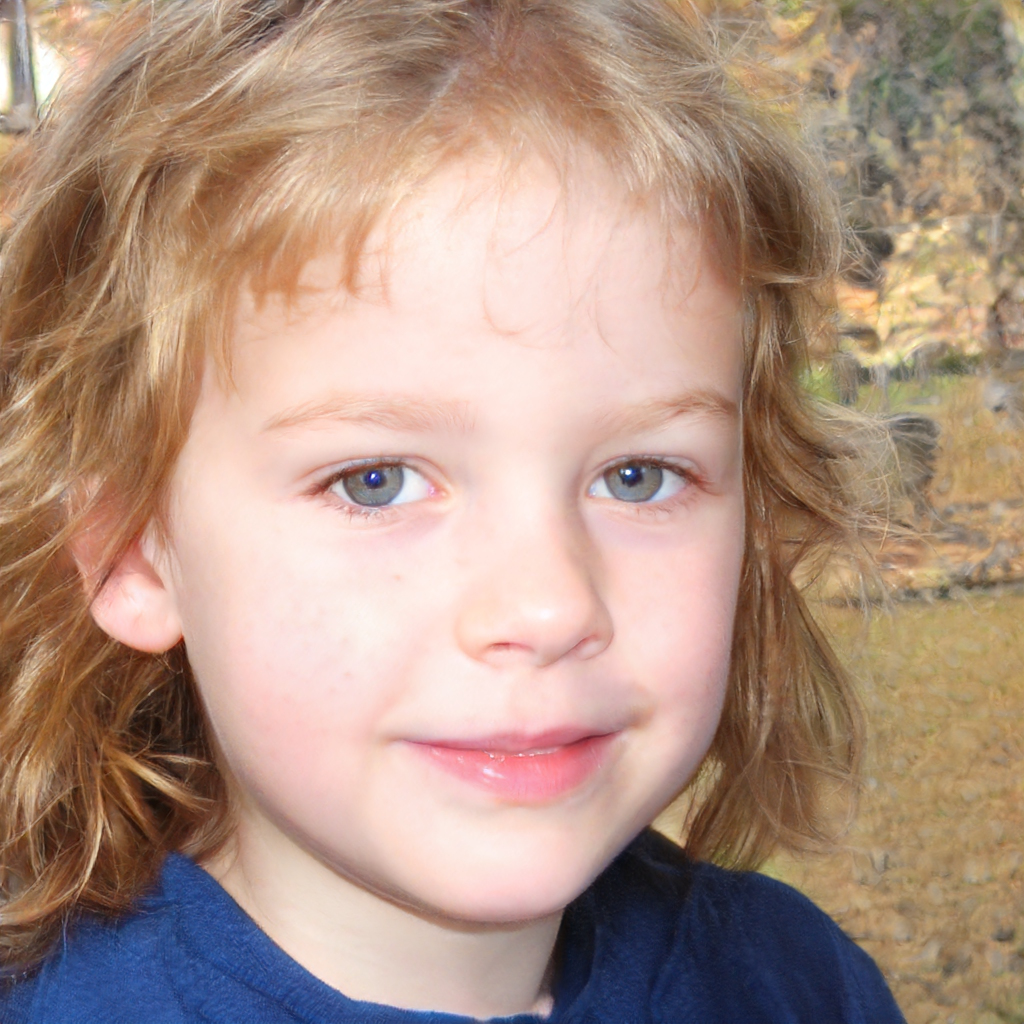
Gender: Female